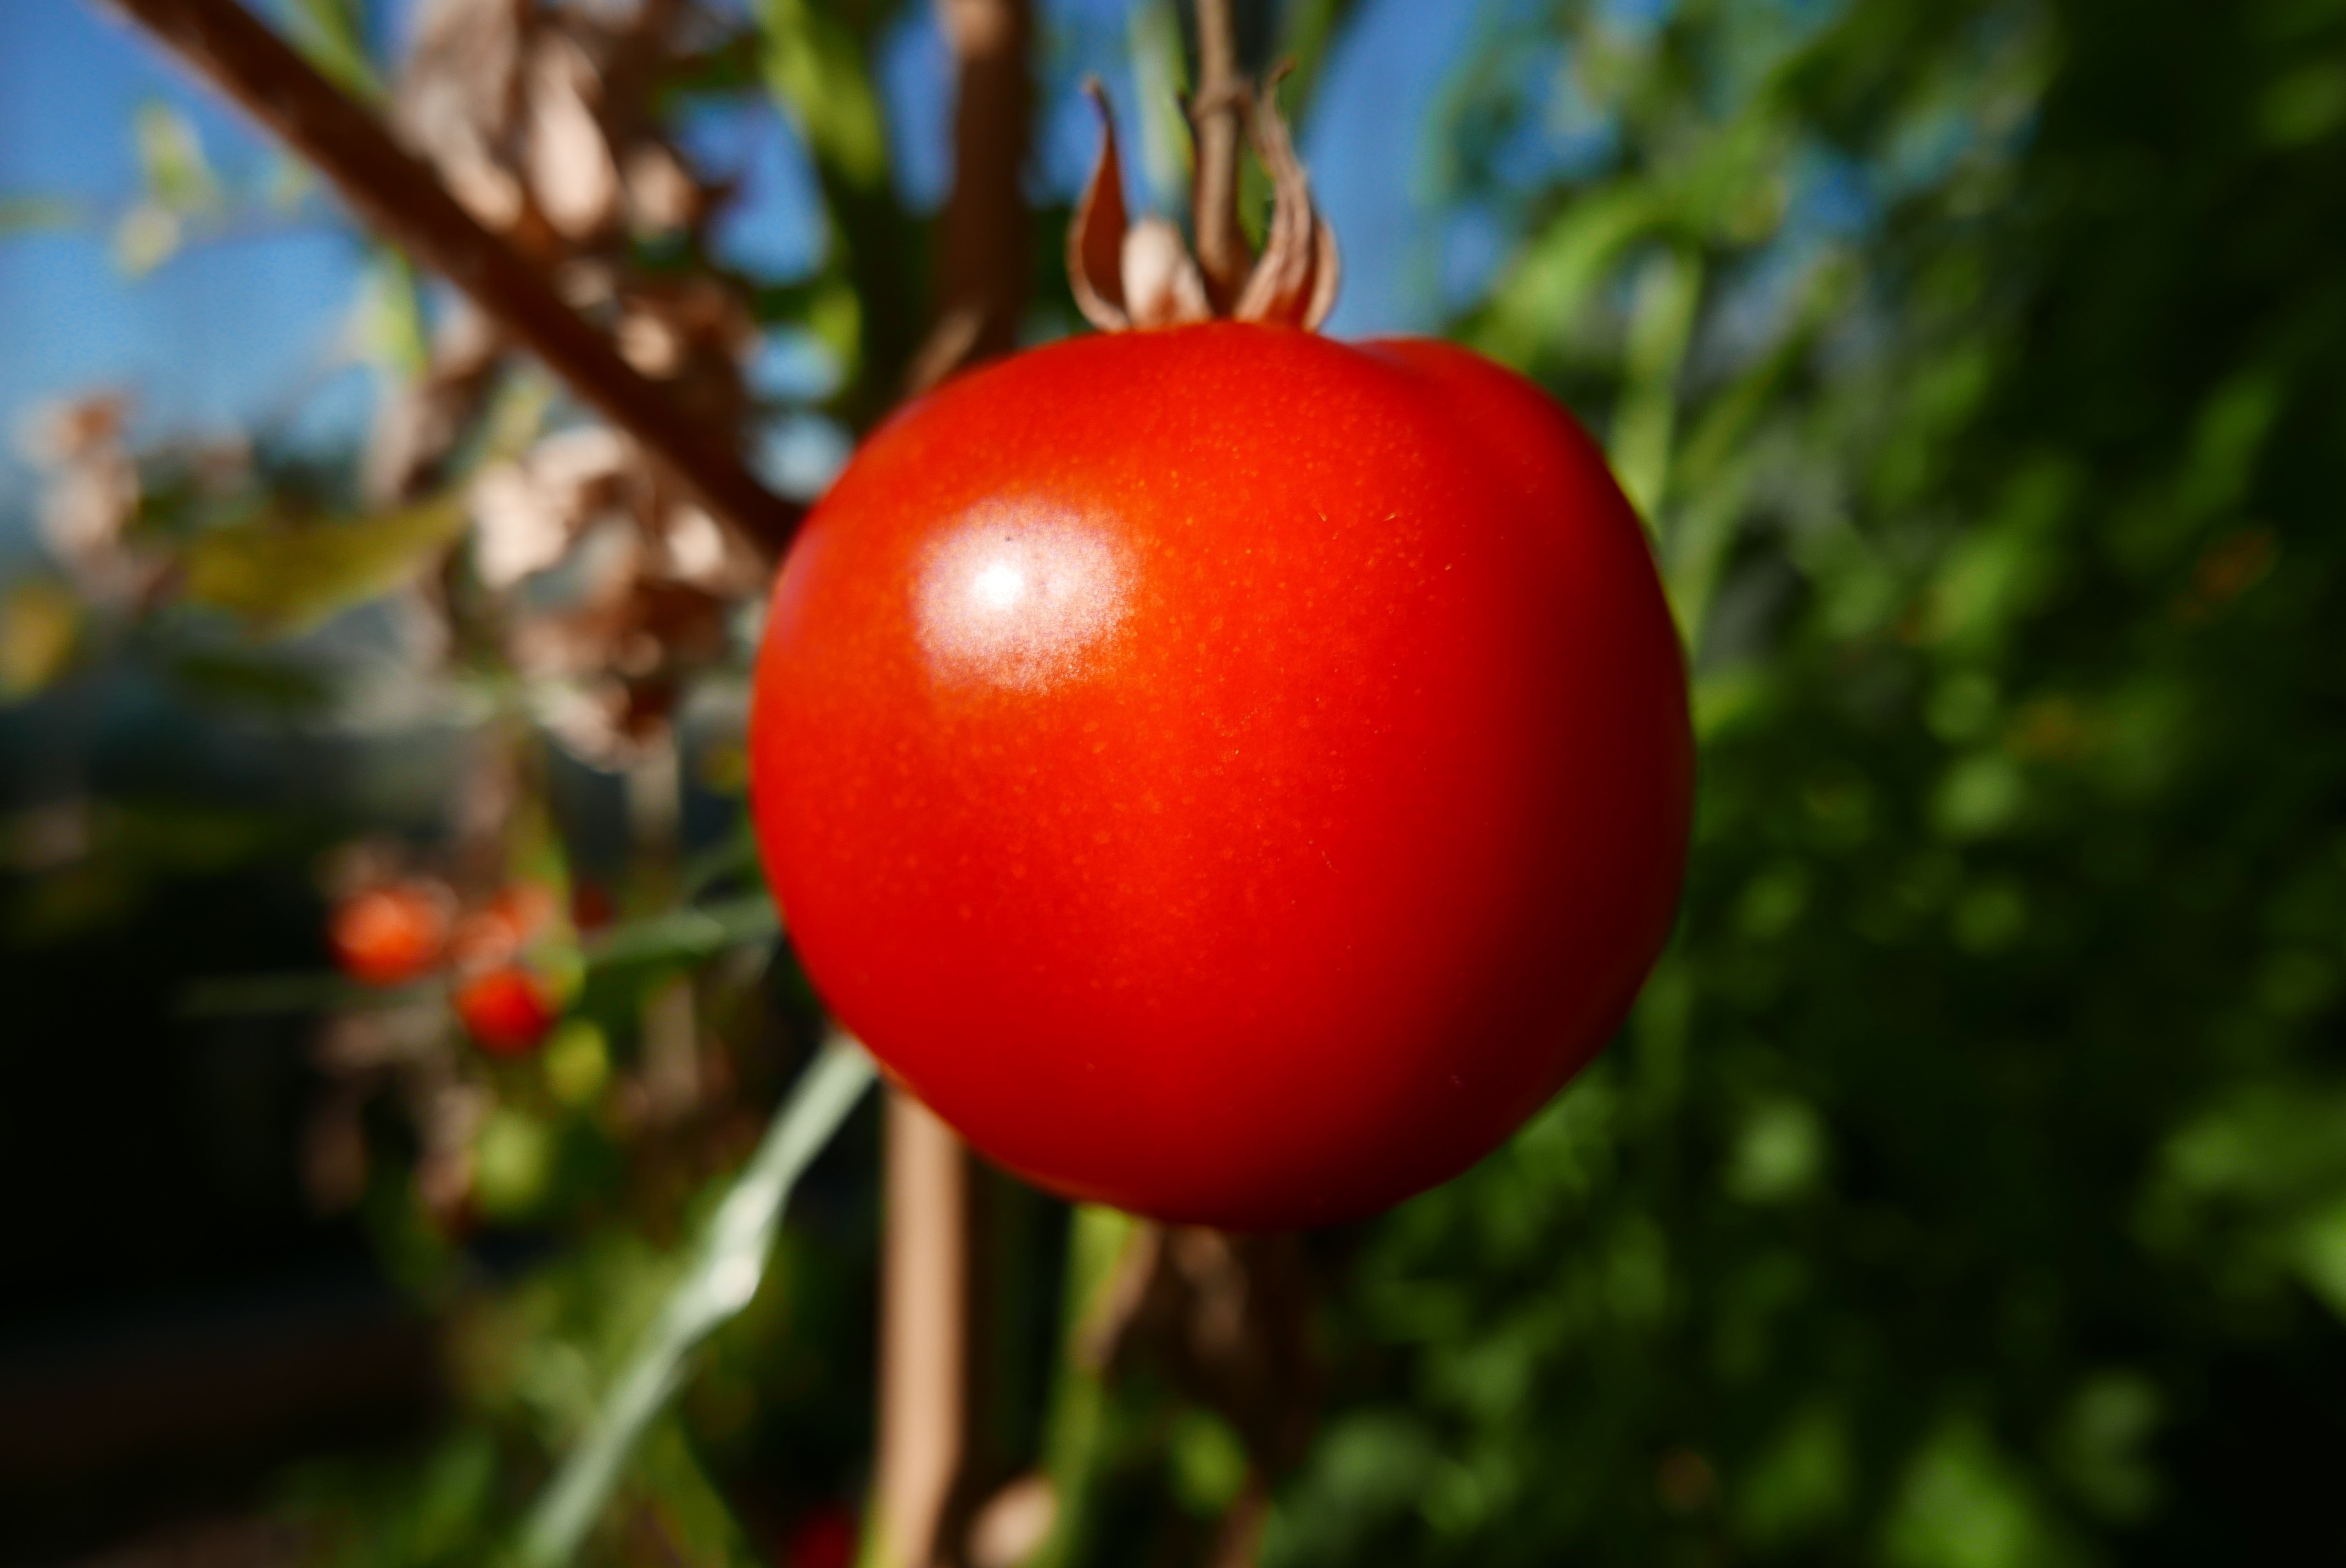
branch, plant, fruit, flower, food, produce, vegetable, flora, tomato, macro photography, flowering plant, land plant, potato and tomato genus